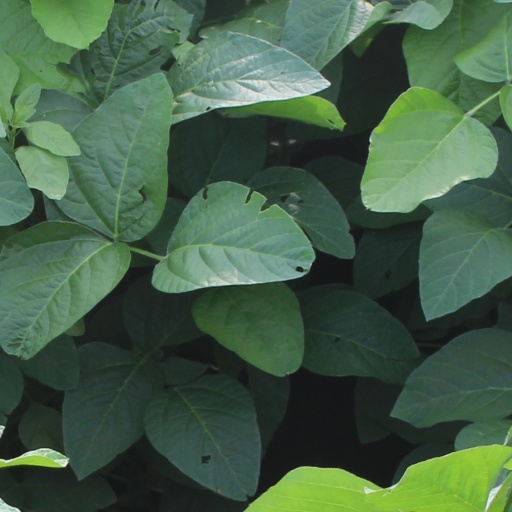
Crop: soybean